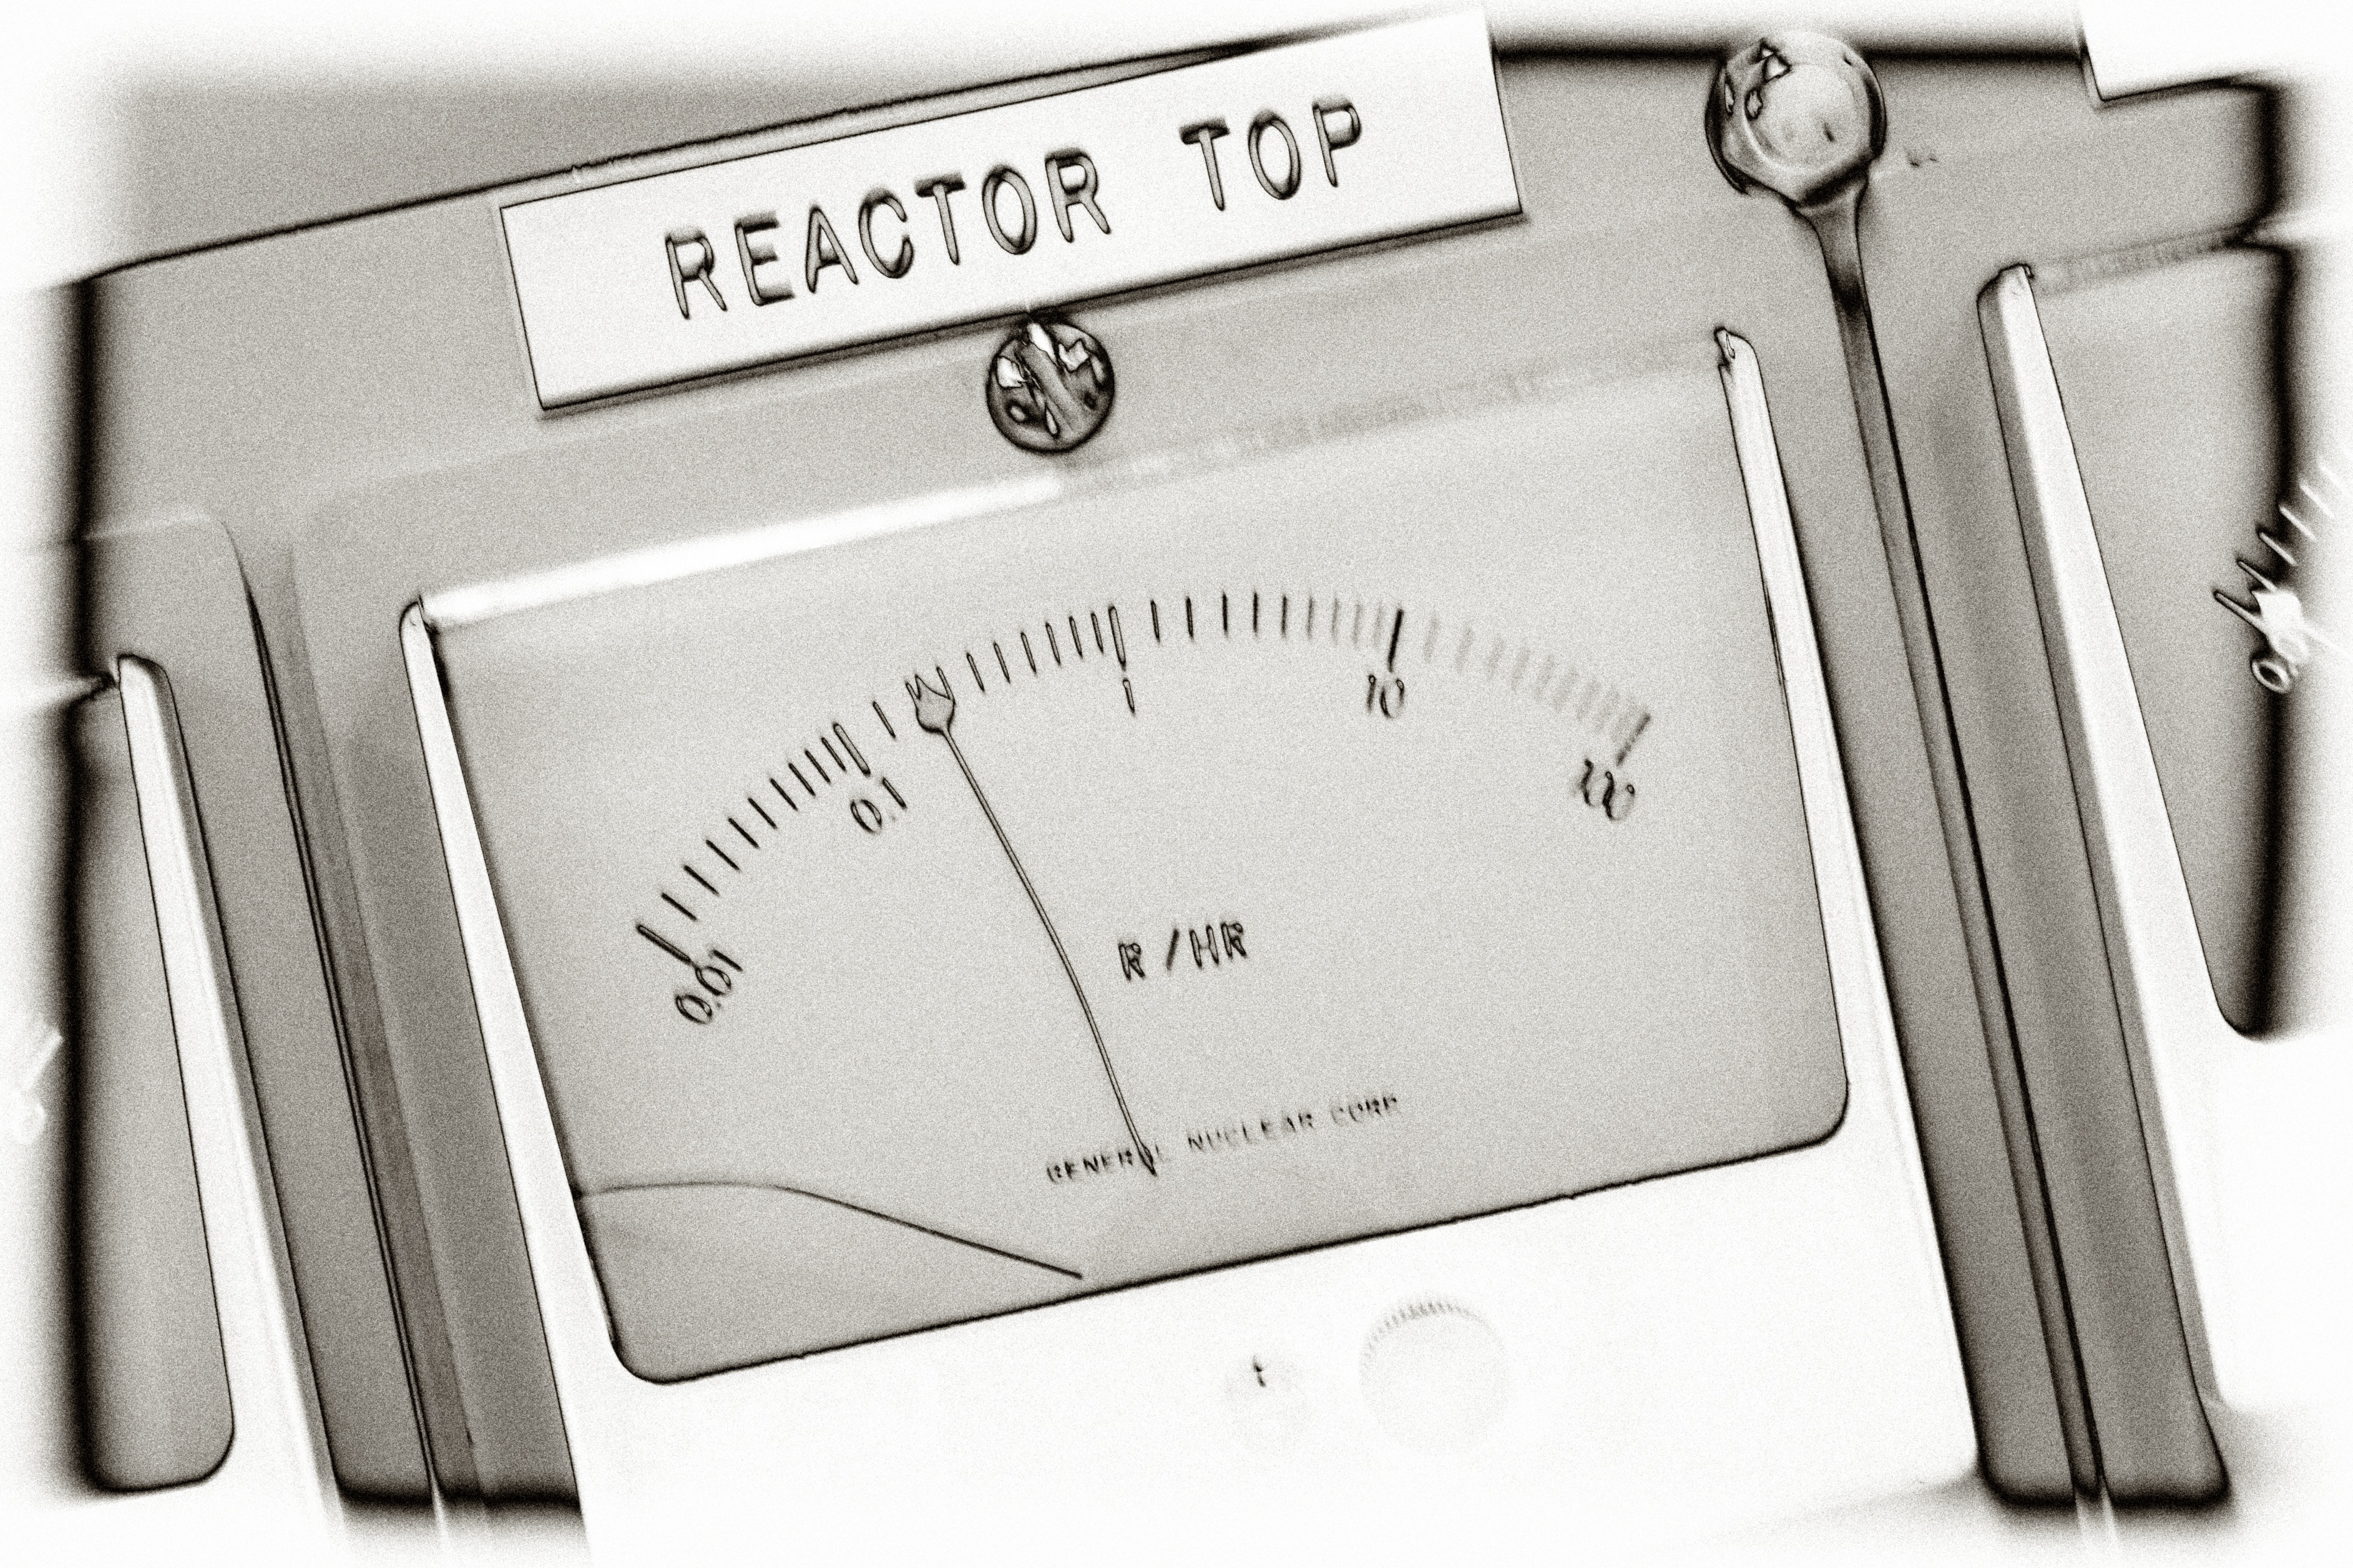
product, font, angle, hardware, odyssey, idaho, ebr1, product design, measuring instrument, weighing scale